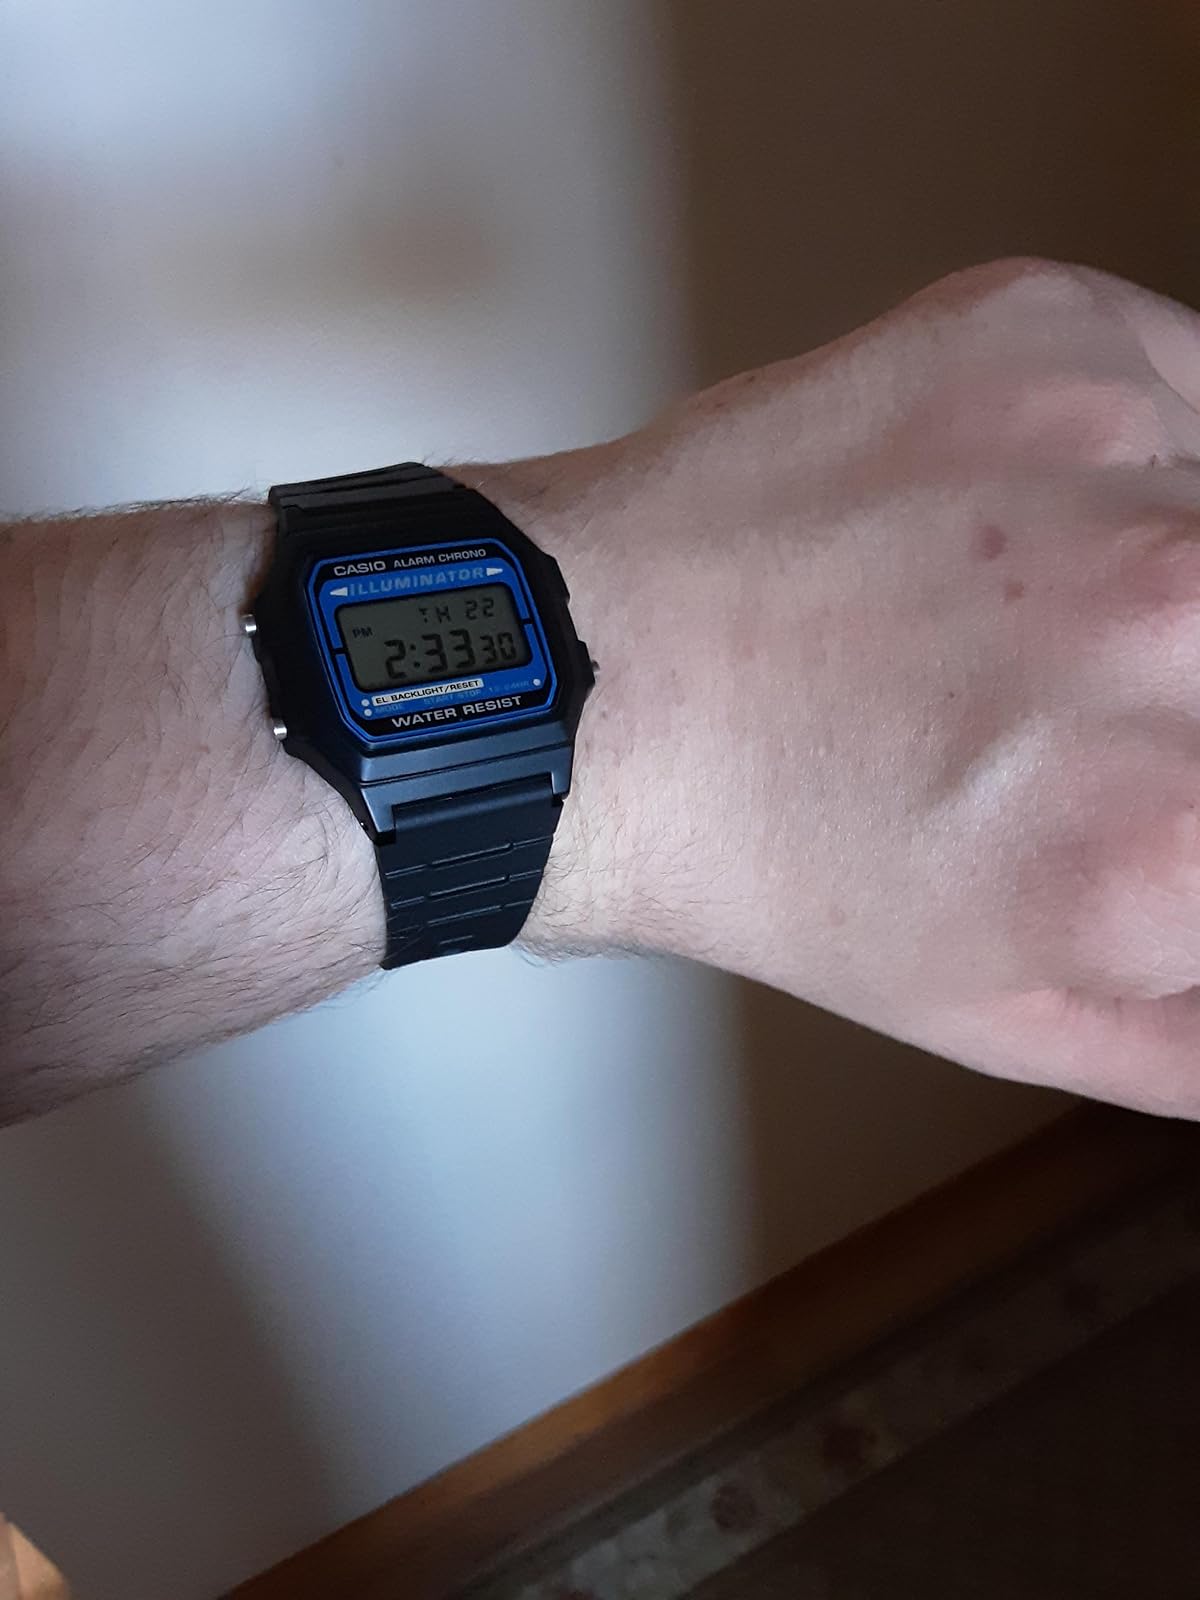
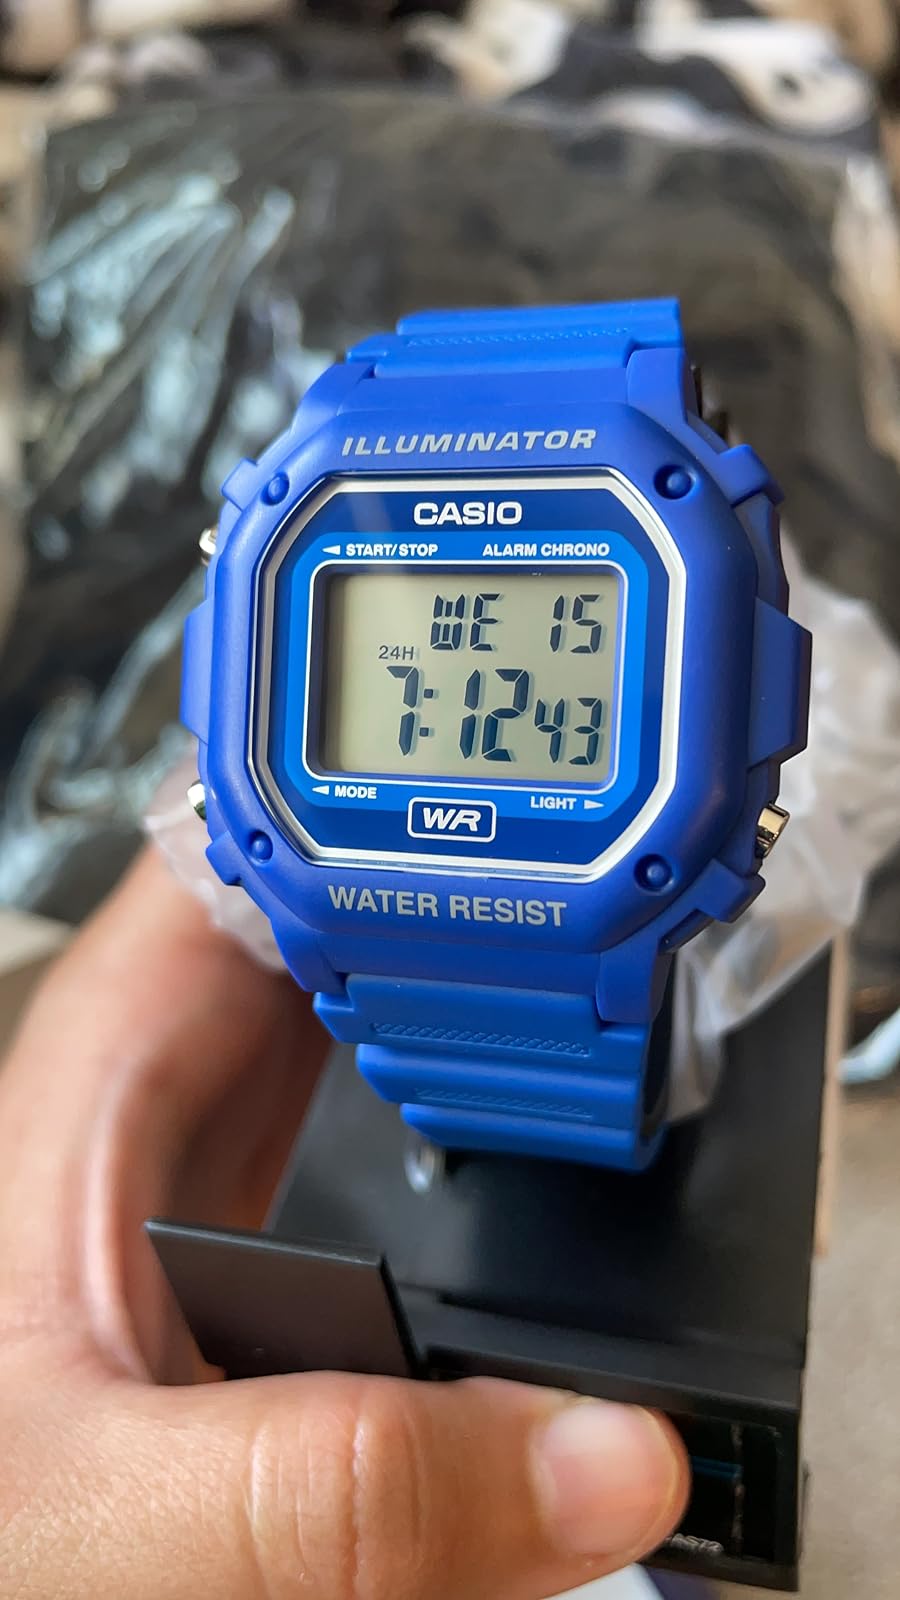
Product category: accessories_watch
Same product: no